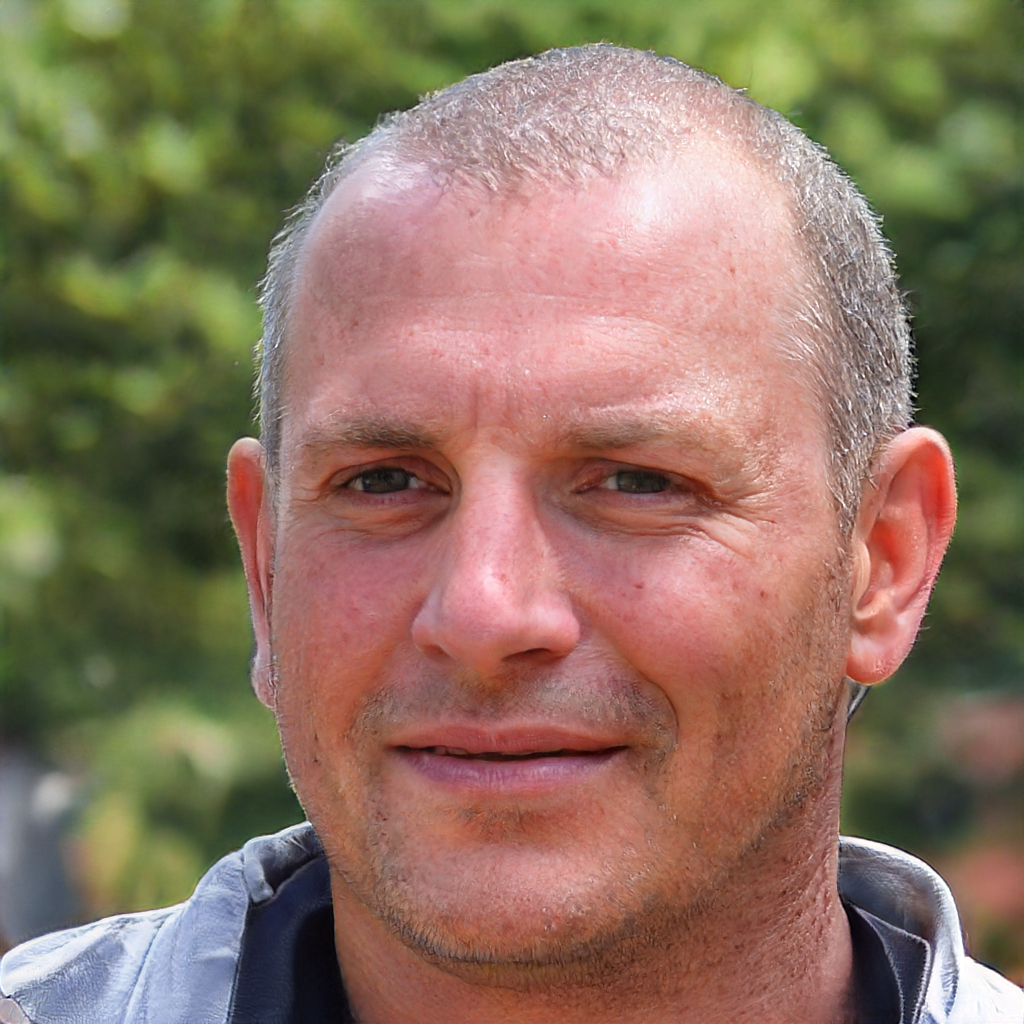
Label: Colored